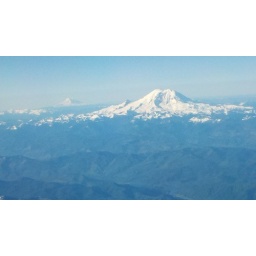
Out of the window in the airplane